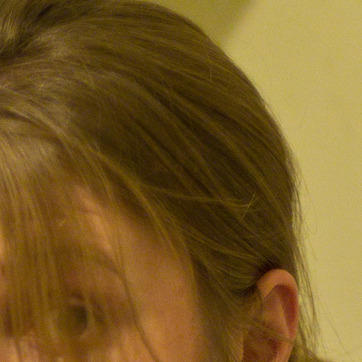
Material: hair